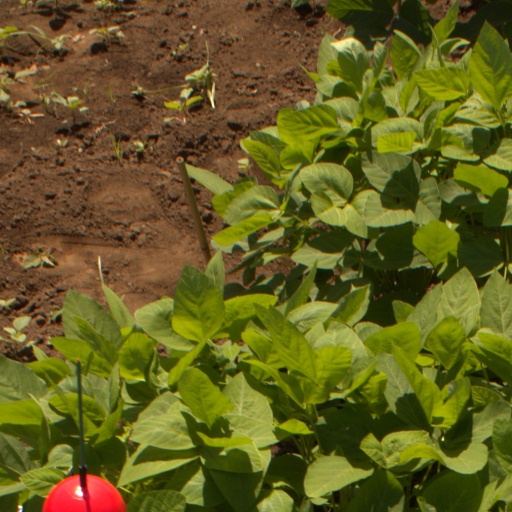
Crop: soybean